Chuck Versus the Last Details

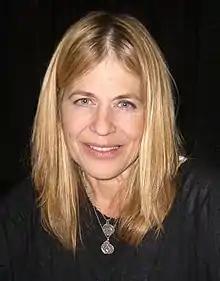
Linda Hamilton guest starred in this episode.

"Chuck Versus the Last Details" was directed by Peter Lauer, based on a script by Henry Alonso Myers and Kristin Newman. The episode originally aired in the United States on May 9, 2011, on NBC as the 23rd episode of "Chuck" fourth season and the 77th episode overall.